Tessa Sanderson

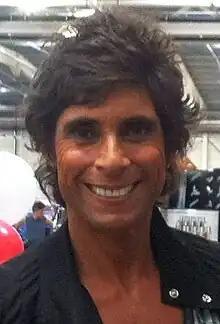
A head-and-shoulders photo of a smiling Fatima Whitbread

The 1976 season saw Sanderson's debut at the Olympics. Aged 20, she was the youngest competitor in her event and threw to finish ninth. In July 1977, at the European Cup semi-finals in Dublin, she threw a national record and the second-longest distance by a woman at the time. At the European Cup finals, Ruth Fuchs of East Germany won the gold and Sanderson took the silver. Later that year, Sanderson was the bronze medalist at the 1977 IAAF World Cup.